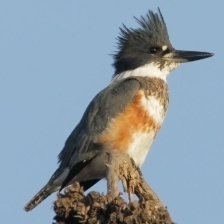
Species: BELTED KINGFISHER
Scientific name: MEGACERYLE ALCYON